Fernando Amado

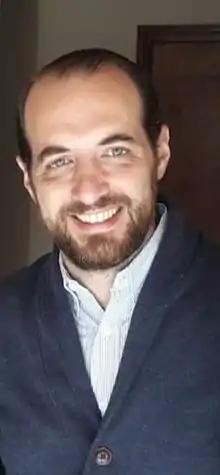
Fernando Amado in 2021.

He studied political science at the University of the Republic and graduated with a bachelor's degree.